Mole hole

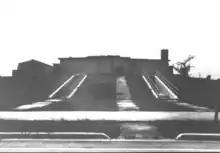
Not all RCBs utilized the corrugated steel tunnels that provided the generic slang name for the housing unit. This example, from Homestead Air Force Base, shows that in some cases, external factors forced the Army Corps of Engineers to modify their plans to accommodate for local restrictions. In the case of this RBC, the building was built entirely above ground, and then the main floor was protected with an earthen berm. The first floor exits, rather than being tunneled, were simply concrete trenches.

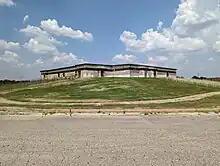
Building 1225, the Readiness Crew Building at Blytheville AFB

Readiness Crew Buildings designed to accommodate 70 Airmen were located at the following Air Force Bases: